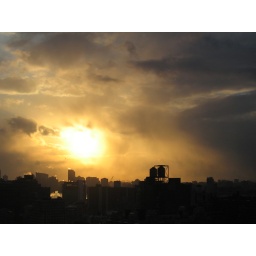
Went up on the roof the day the plane landed in the Hudson. Wasn't able to see the plane, but the sky was spectacular.